Richard Neudecker

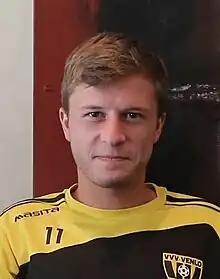
Neudecker in 2019

Richard Neudecker (born 29 October 1996) is a German professional footballer who plays as a midfielder for 1. FC Saarbrücken in the 3. Liga.